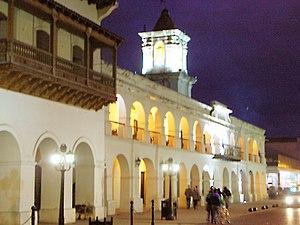
La province de Salta est une province de l'Argentine, située à l'extrême nord-ouest du pays. Elle est limitée au nord par la province de Jujuy et par la Bolivie, à l'est par le Paraguay, Formosa et la province du Chaco, au sud par les provinces de Santiago del Estero, de Tucumán et de Catamarca, enfin à l'ouest par le Chili.